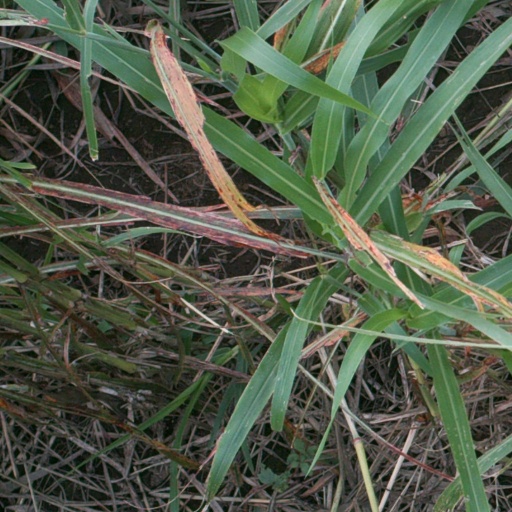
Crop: sorghum